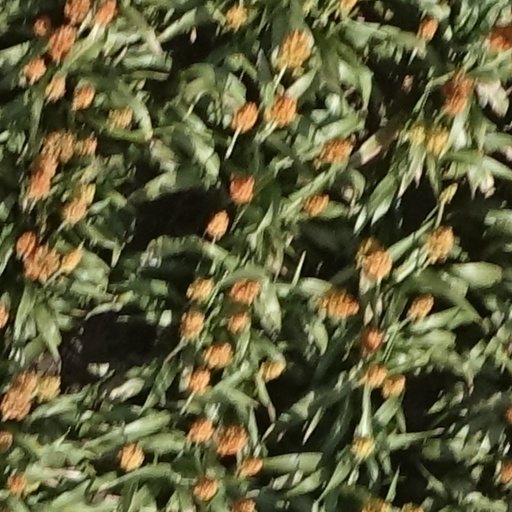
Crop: sorghum